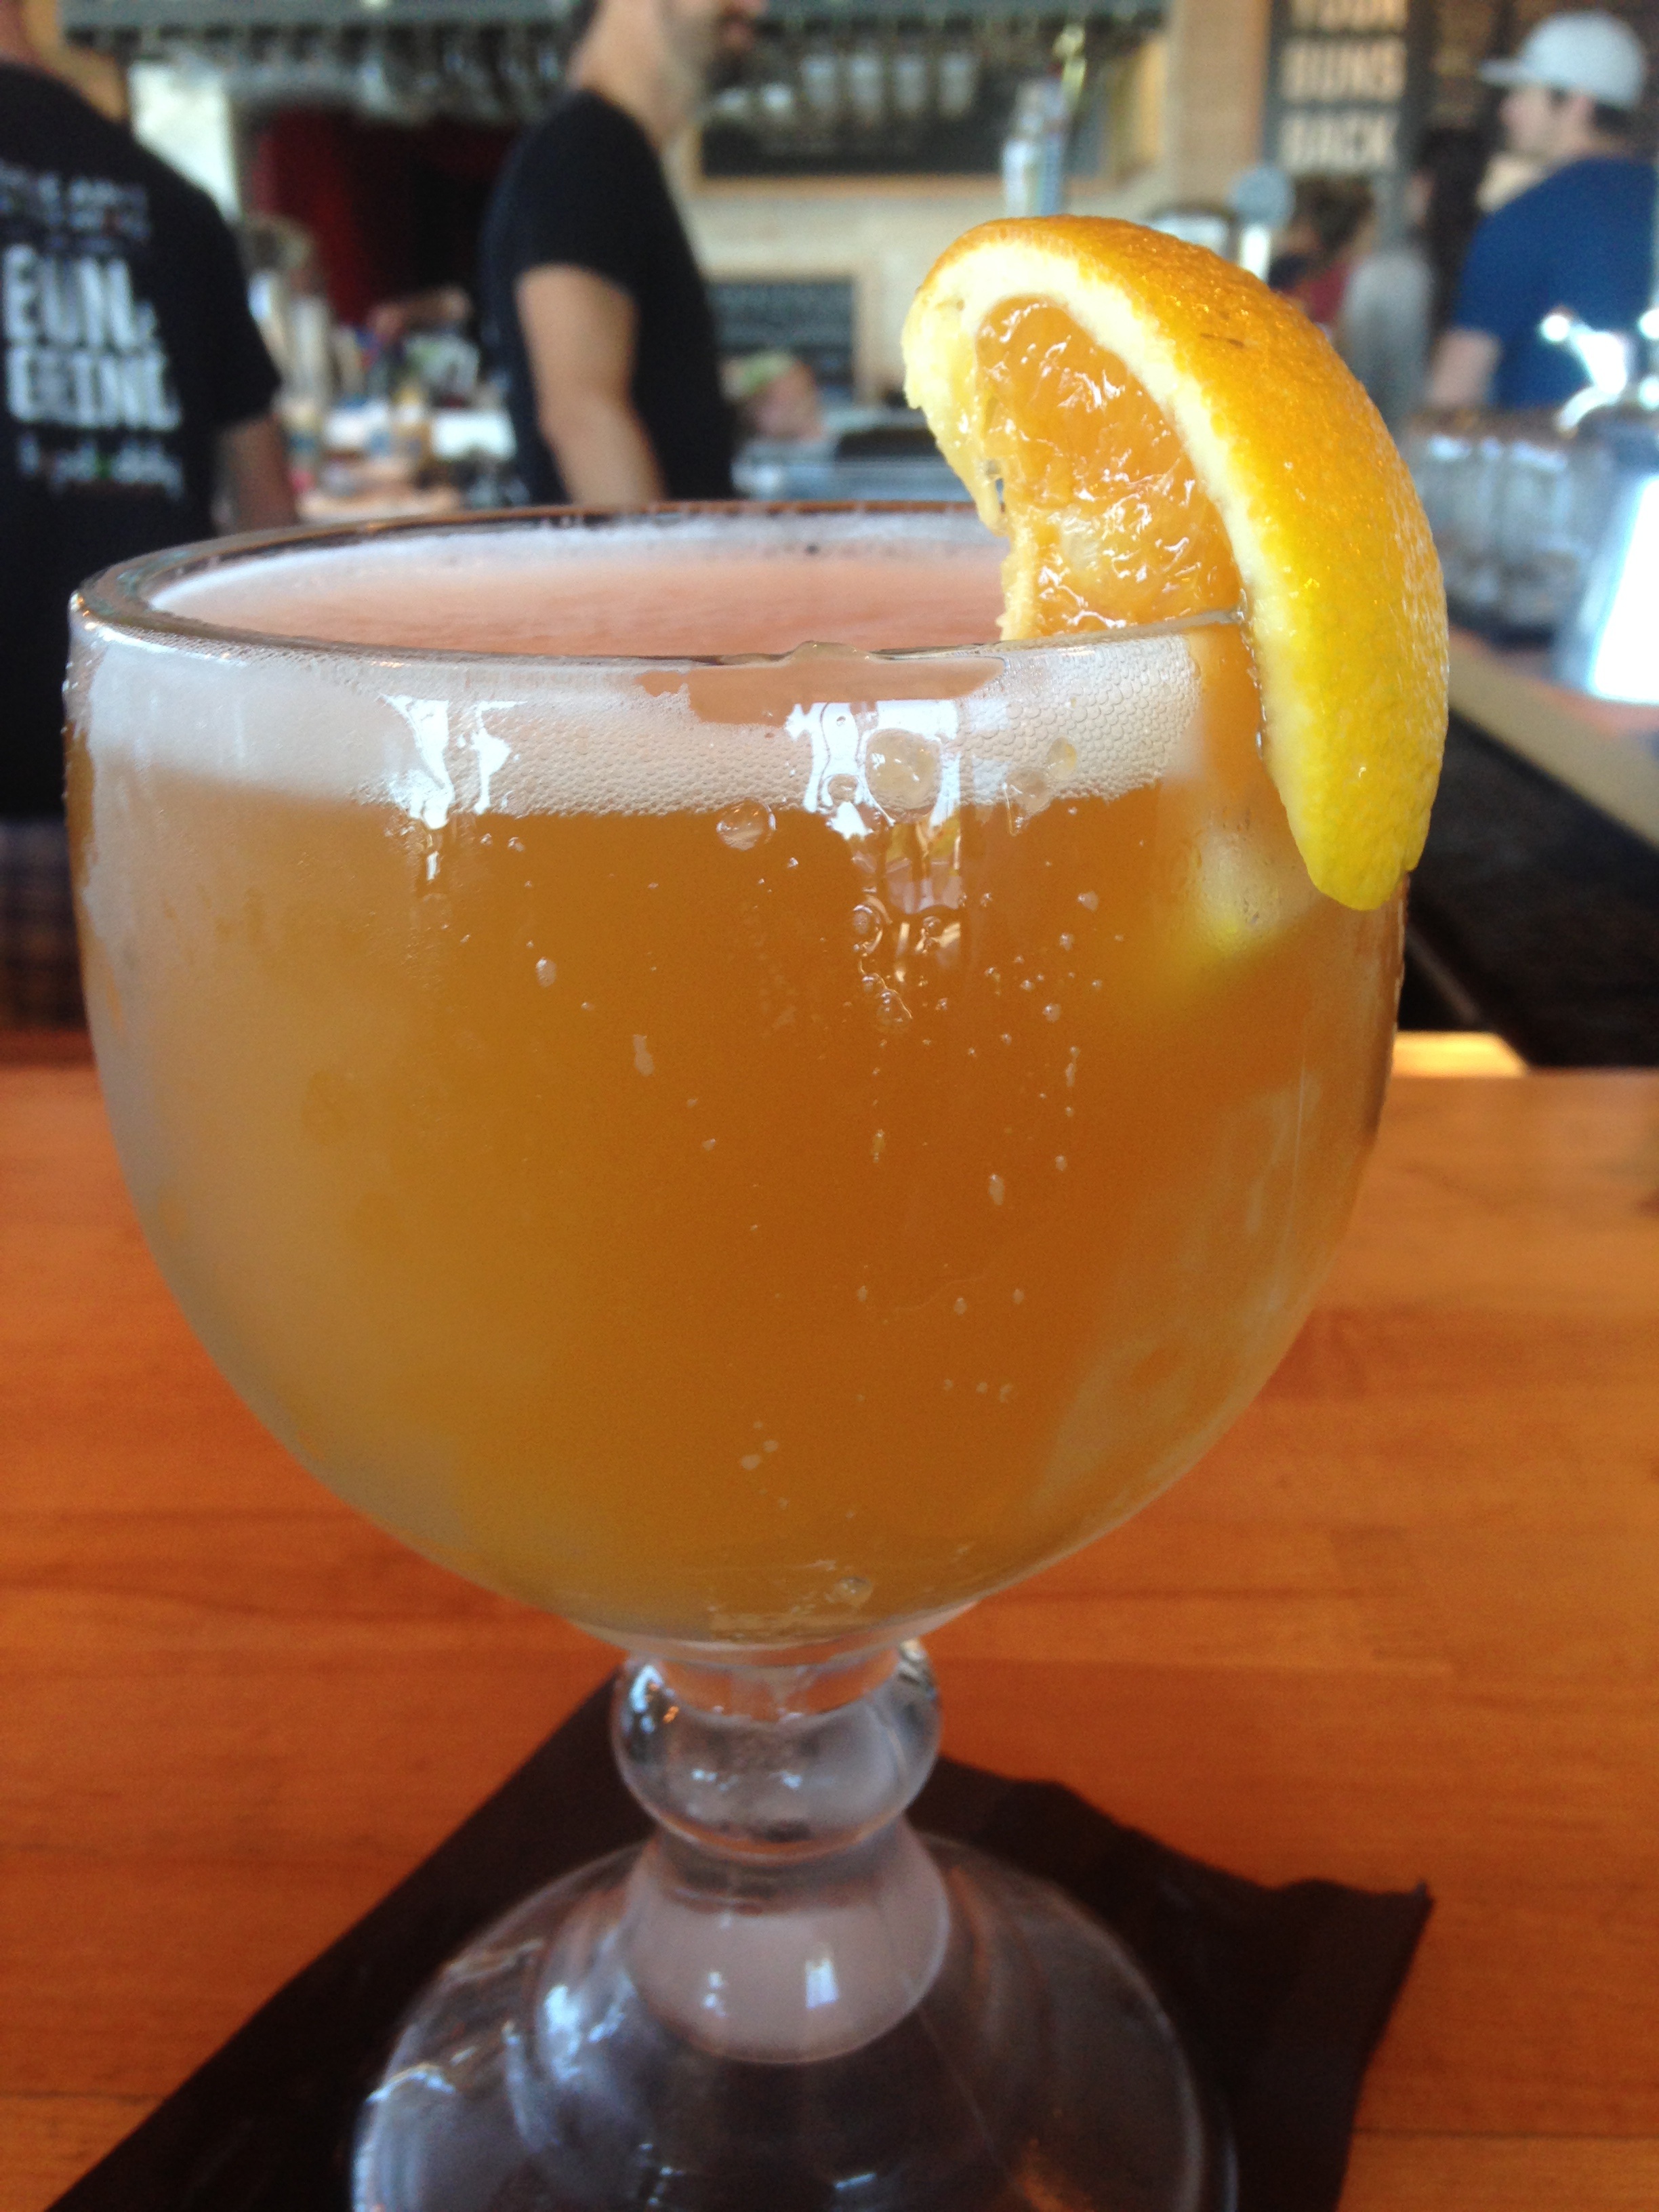
glass, bar, food, produce, beverage, drink, beer, alcohol, cocktail, juice, lager, liqueur, pub, brewery, ale, alcoholic beverage, distilled beverage, mai tai